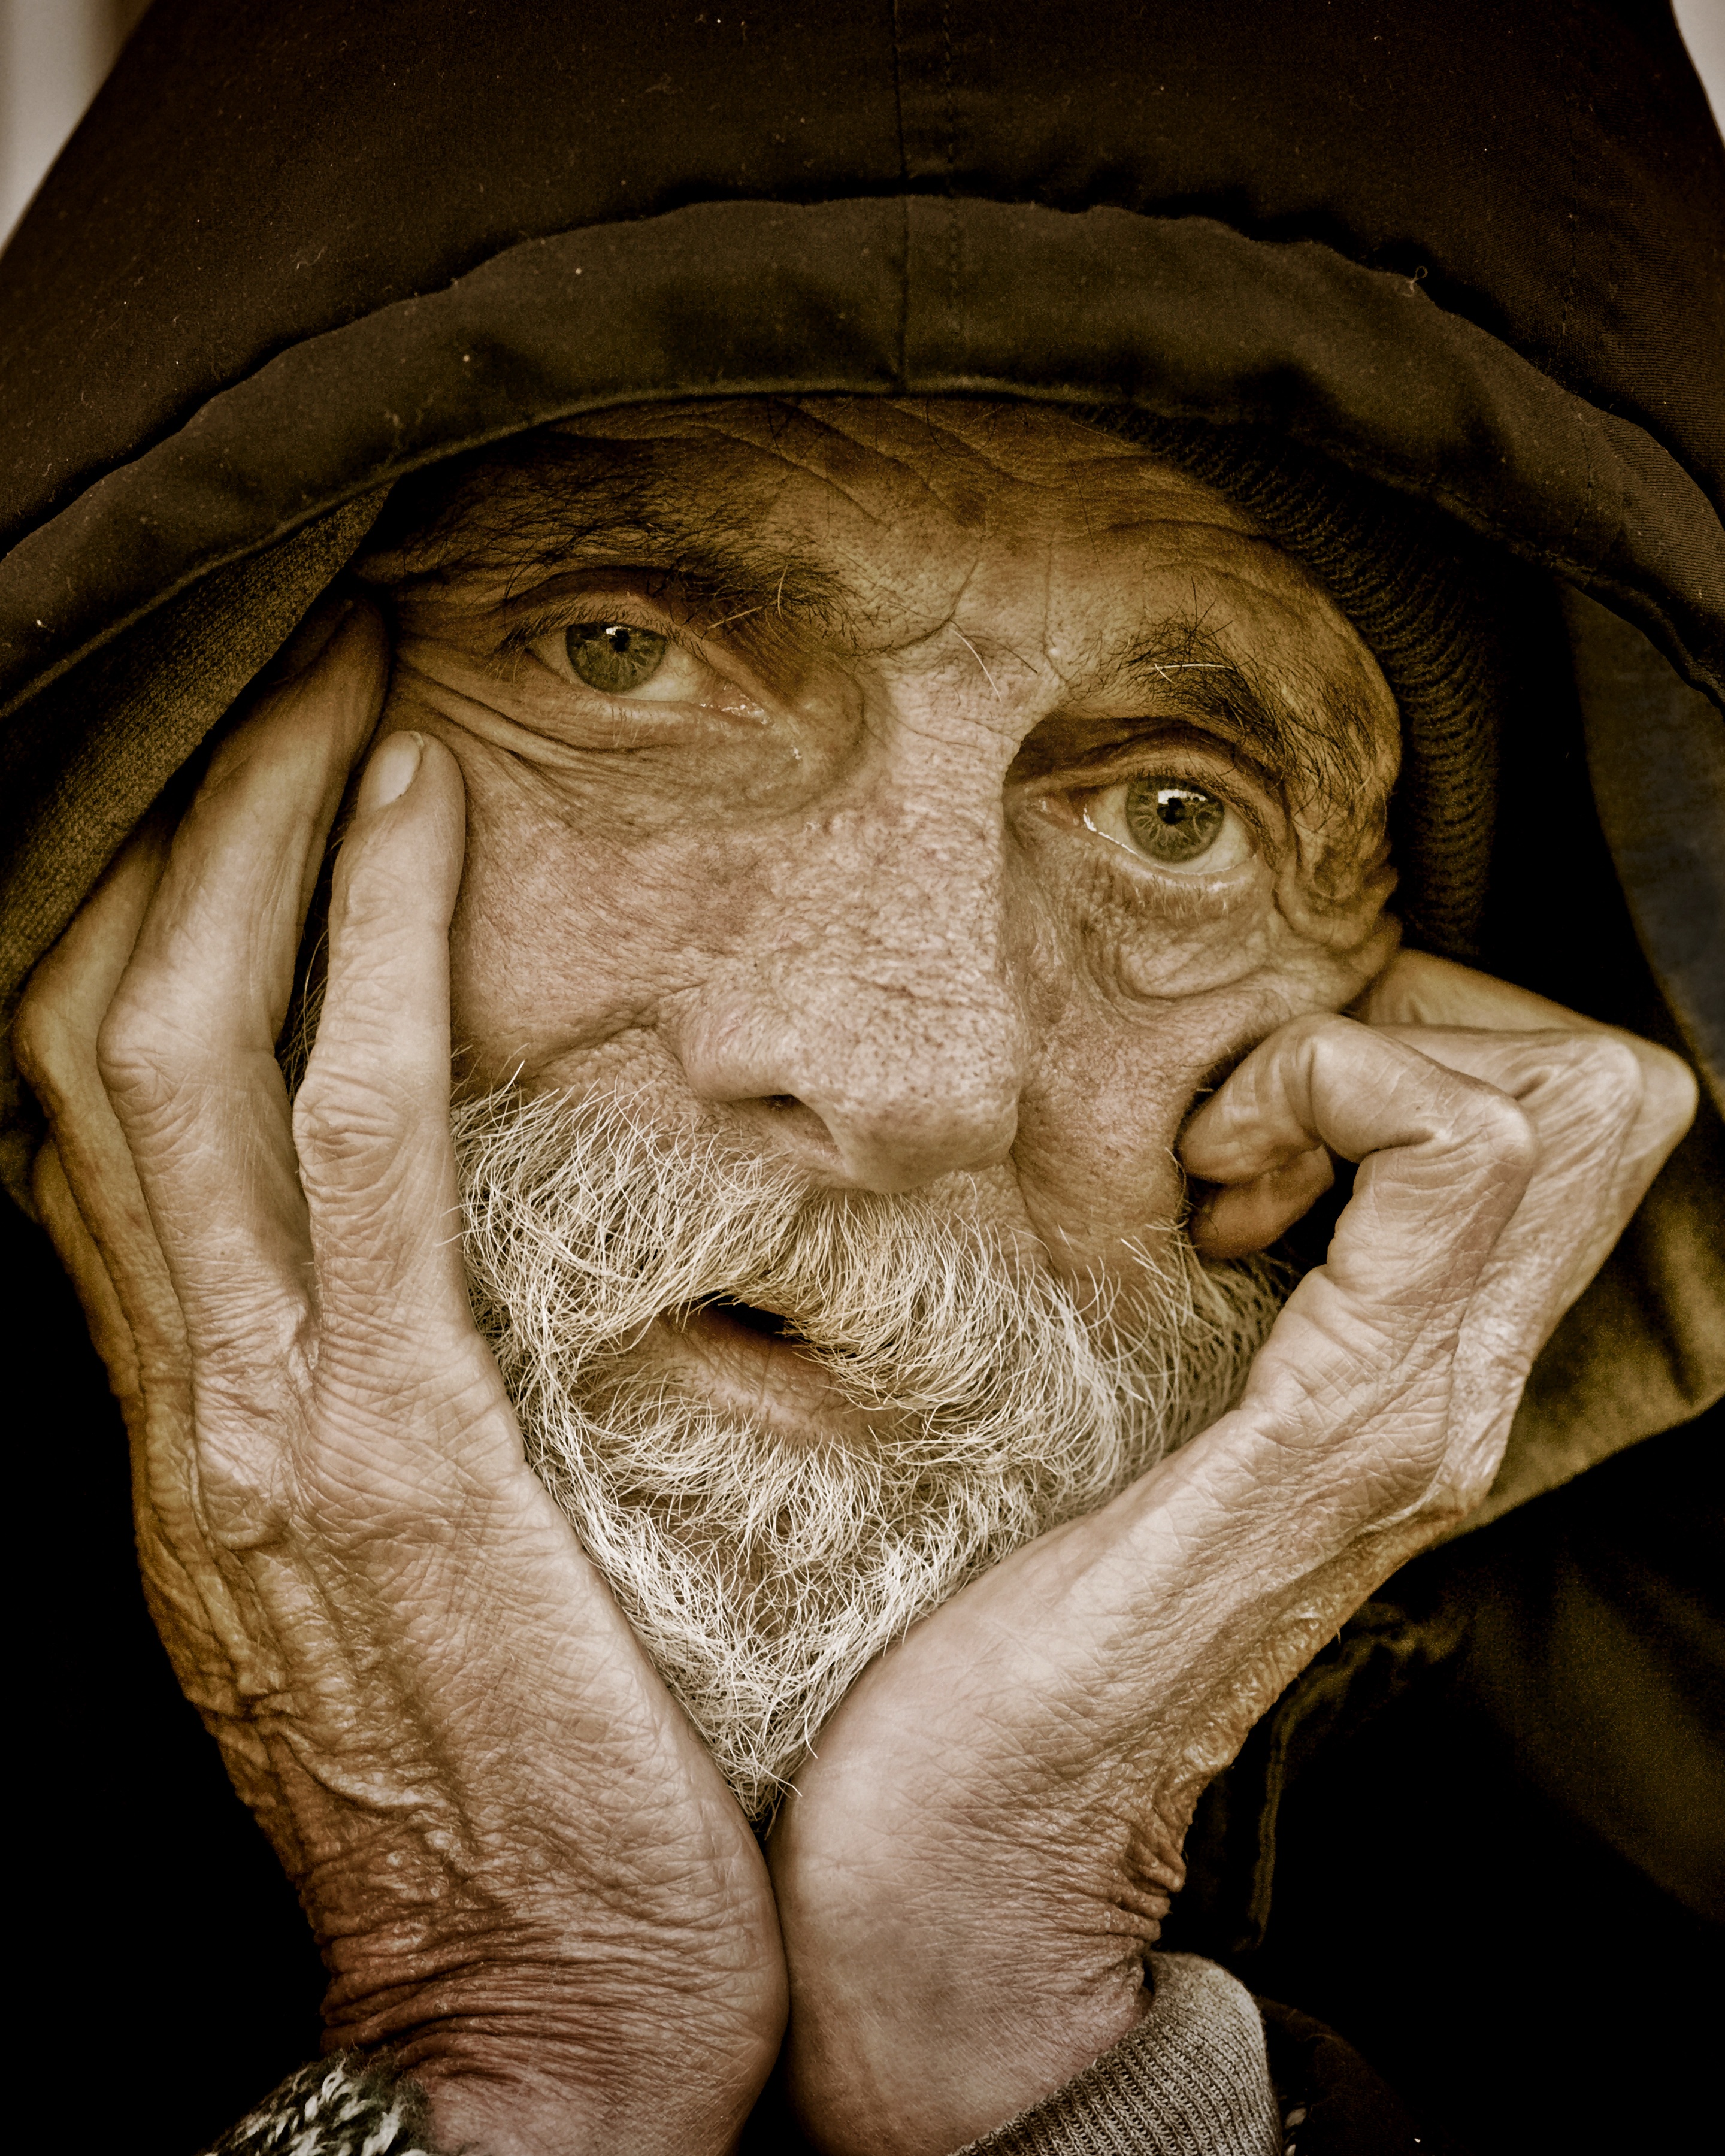
work, man, person, people, street, old, city, monument, male, social, statue, portrait, food, color, community, kitchen, charity, black, life, sad, sculpture, shelter, men, art, homeless, bank, temple, head, horizontal, poverty, carving, relief, and, hostel, volunteer, beggar, unhappy, poor, mythology, hungry, issue, hunger, peoples, forties, homelessness, services, volunteering, outreach, ancient history